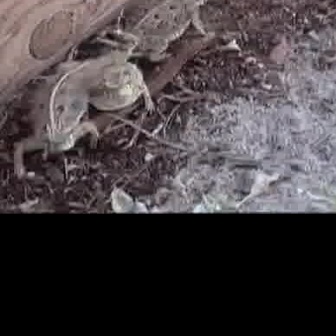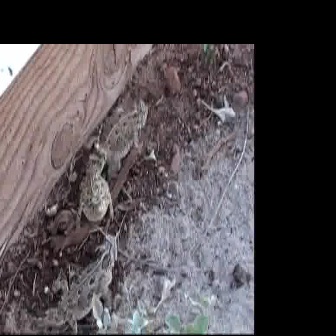
  Please identify the target specified by the bounding box [5,43,144,182] in the first image and locate it in the second image. Return the coordinates in [x_min,y_min,x_max,y_max] format.
Answer: [17,232,119,334]